F*ck Love Too

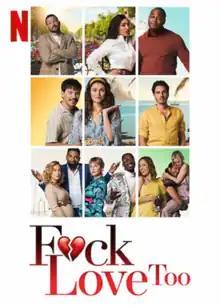

F*ck Love Too is a 2022 Dutch romantic comedy film directed by Appie Boudellah and Aram van de Rest. It is the sequel to the 2019 film "F*ck Love" and was released on Netflix on 20 May 2022.